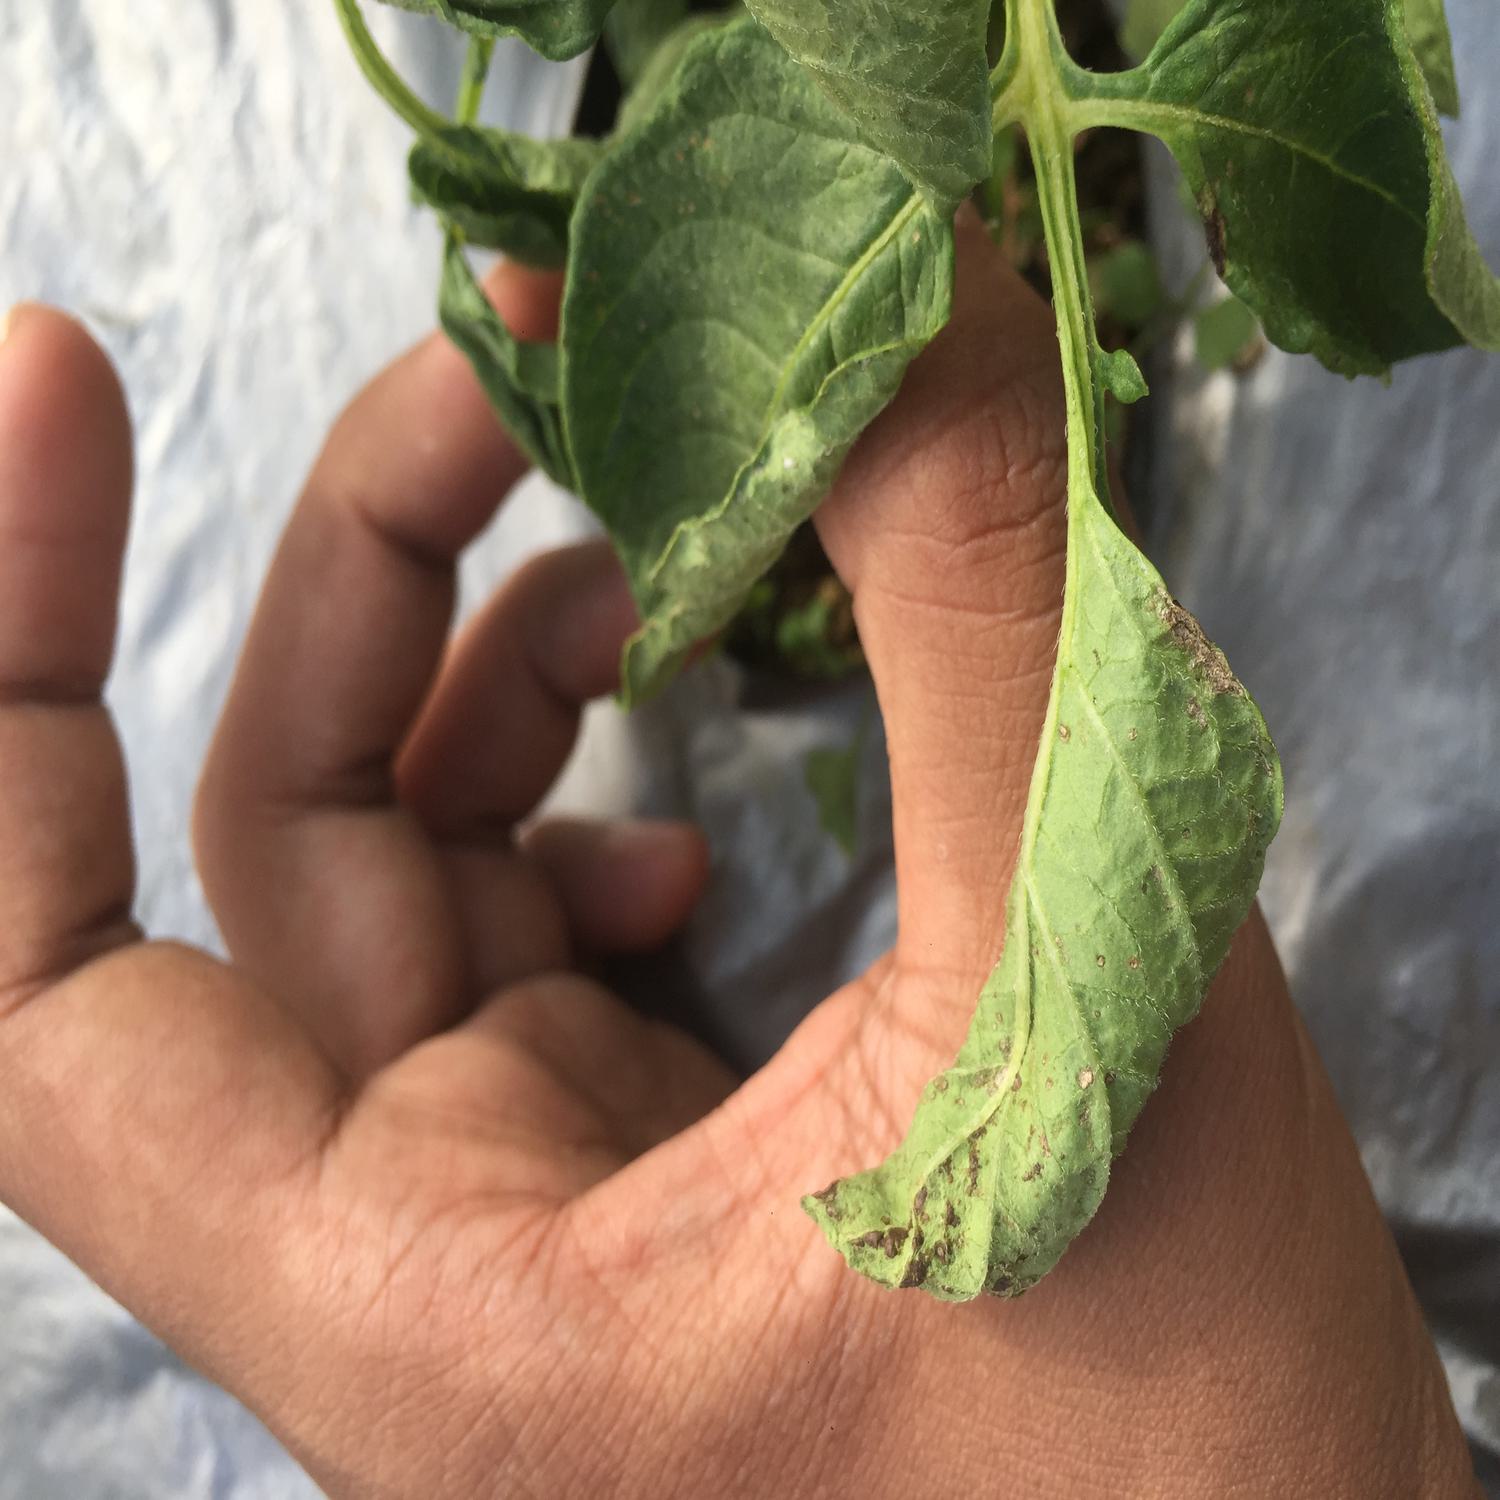
Label: Bacteria